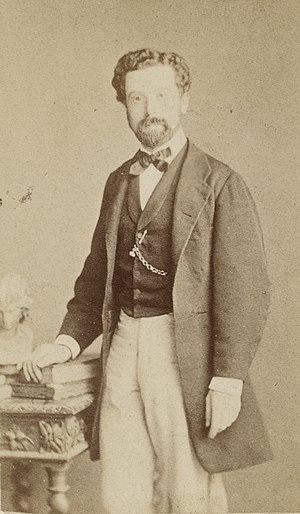
Arthur-Ali Rhoné est un égyptologue amateur et érudit français est né à Paris le 14 mars 1836 et mort à Paris le 7 juin 1910.